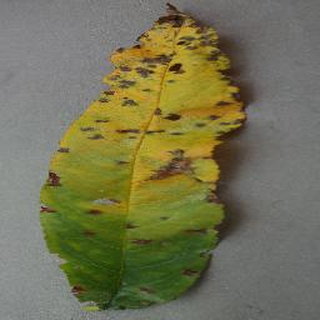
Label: peach_bacterial_spot